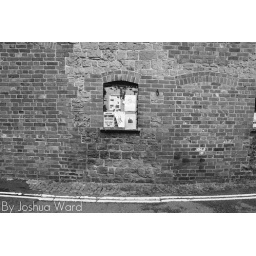
Nice wall in black and white.